Peter the Great Interrogating the Tsarevich Alexei Petrovich at Peterhof

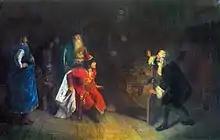
G.G. Myasoyedov. "Grandfather of the Russian Fleet" (1871, Museum of Arts of Uzbekistan)

As Ge worked on the painting, he conducted research into historical documents pertaining to the activities of Peter the Great. It is probable that these documents include those published by historian Nikolay Ustryalov in the sixth volume of "The History of Peter the Great's Reign", published in 1859. Apparently, Ge discussed the matter with his acquaintances and friends, in particular with Nikolai Kostomarov. Consequently, the initial idealisation of Peter the Great's personality was supplanted by a more realistic appraisal, contingent upon an understanding of the cruelty and affliction that compensated for the triumphs of Peter's reforms. The artist described this situation this way: "At the time of writing the painting "Peter I and the Tsarevich Alexei", I had sympathy for Peter, but then, having studied many documents, I saw that there could be no sympathy. I stirred up in myself sympathy for Peter, saying that he put public interests above fatherly feelings, and this justified his cruelty, but killed the ideal."